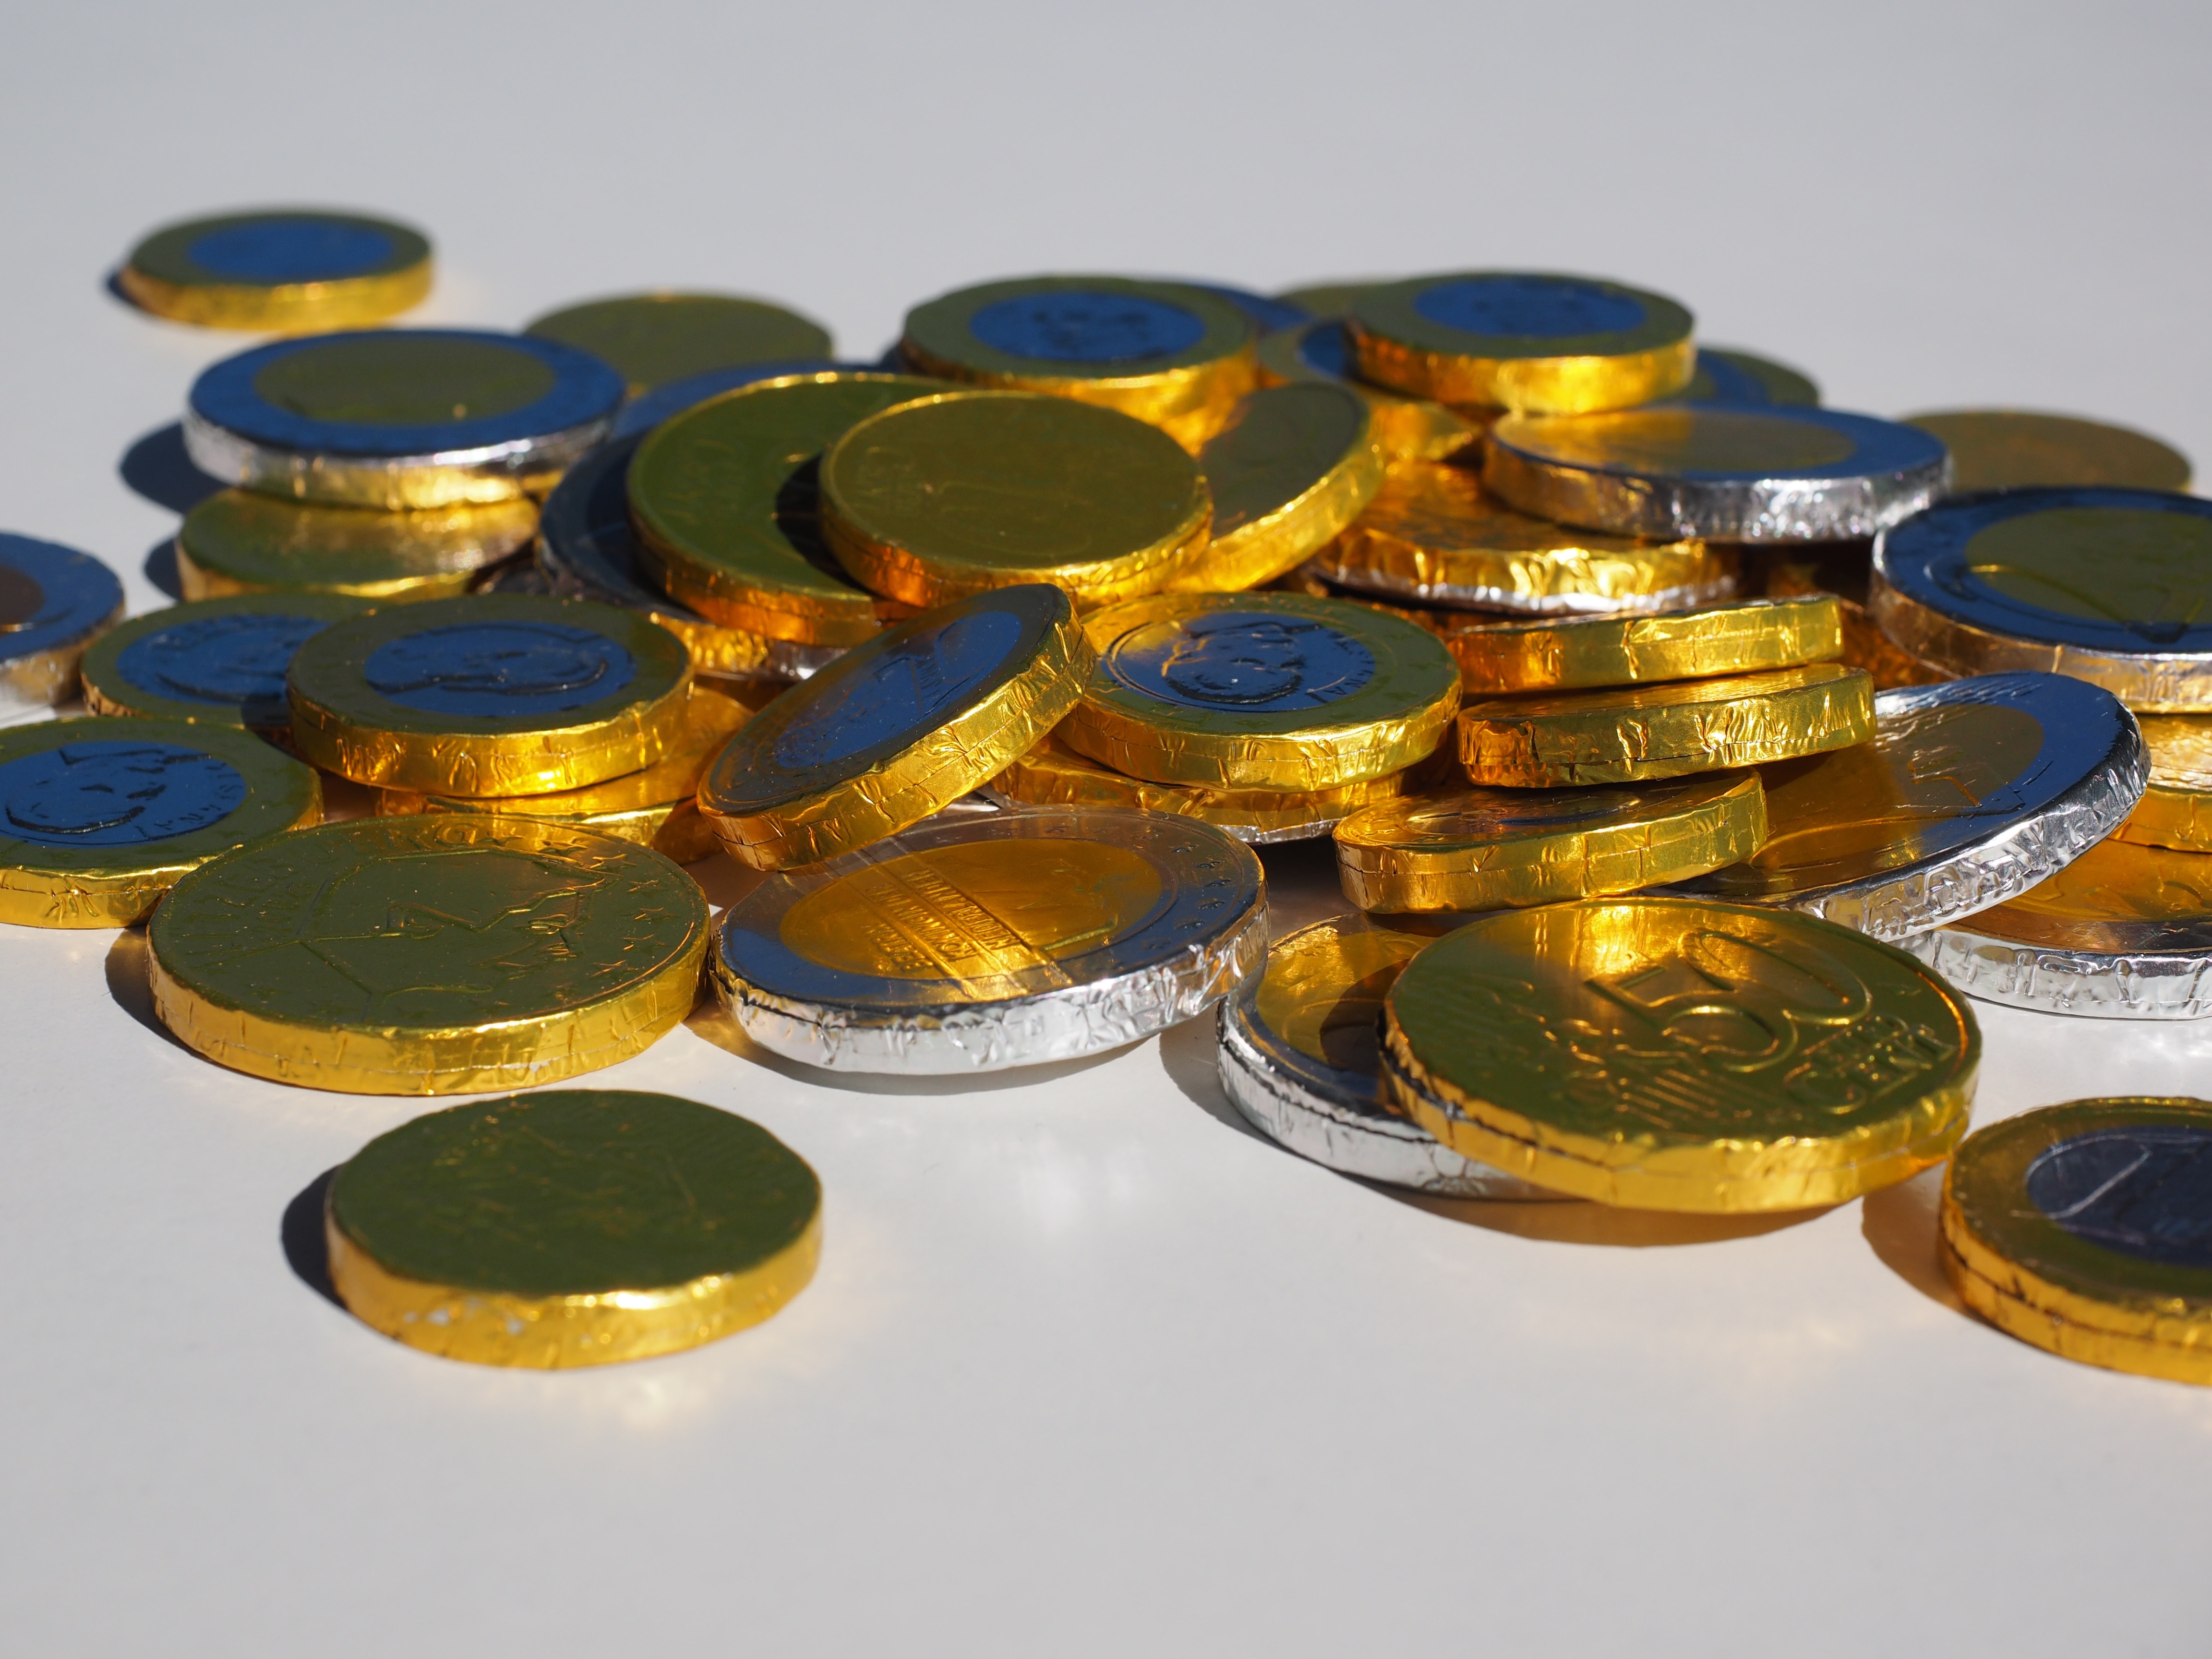
metal, money, yellow, material, circle, jewellery, cash, gold, brass, silver, currency, euro, treasure, coins, loose change, euros, specie, valuable, fashion accessory, chocolate taler, chocolate coins